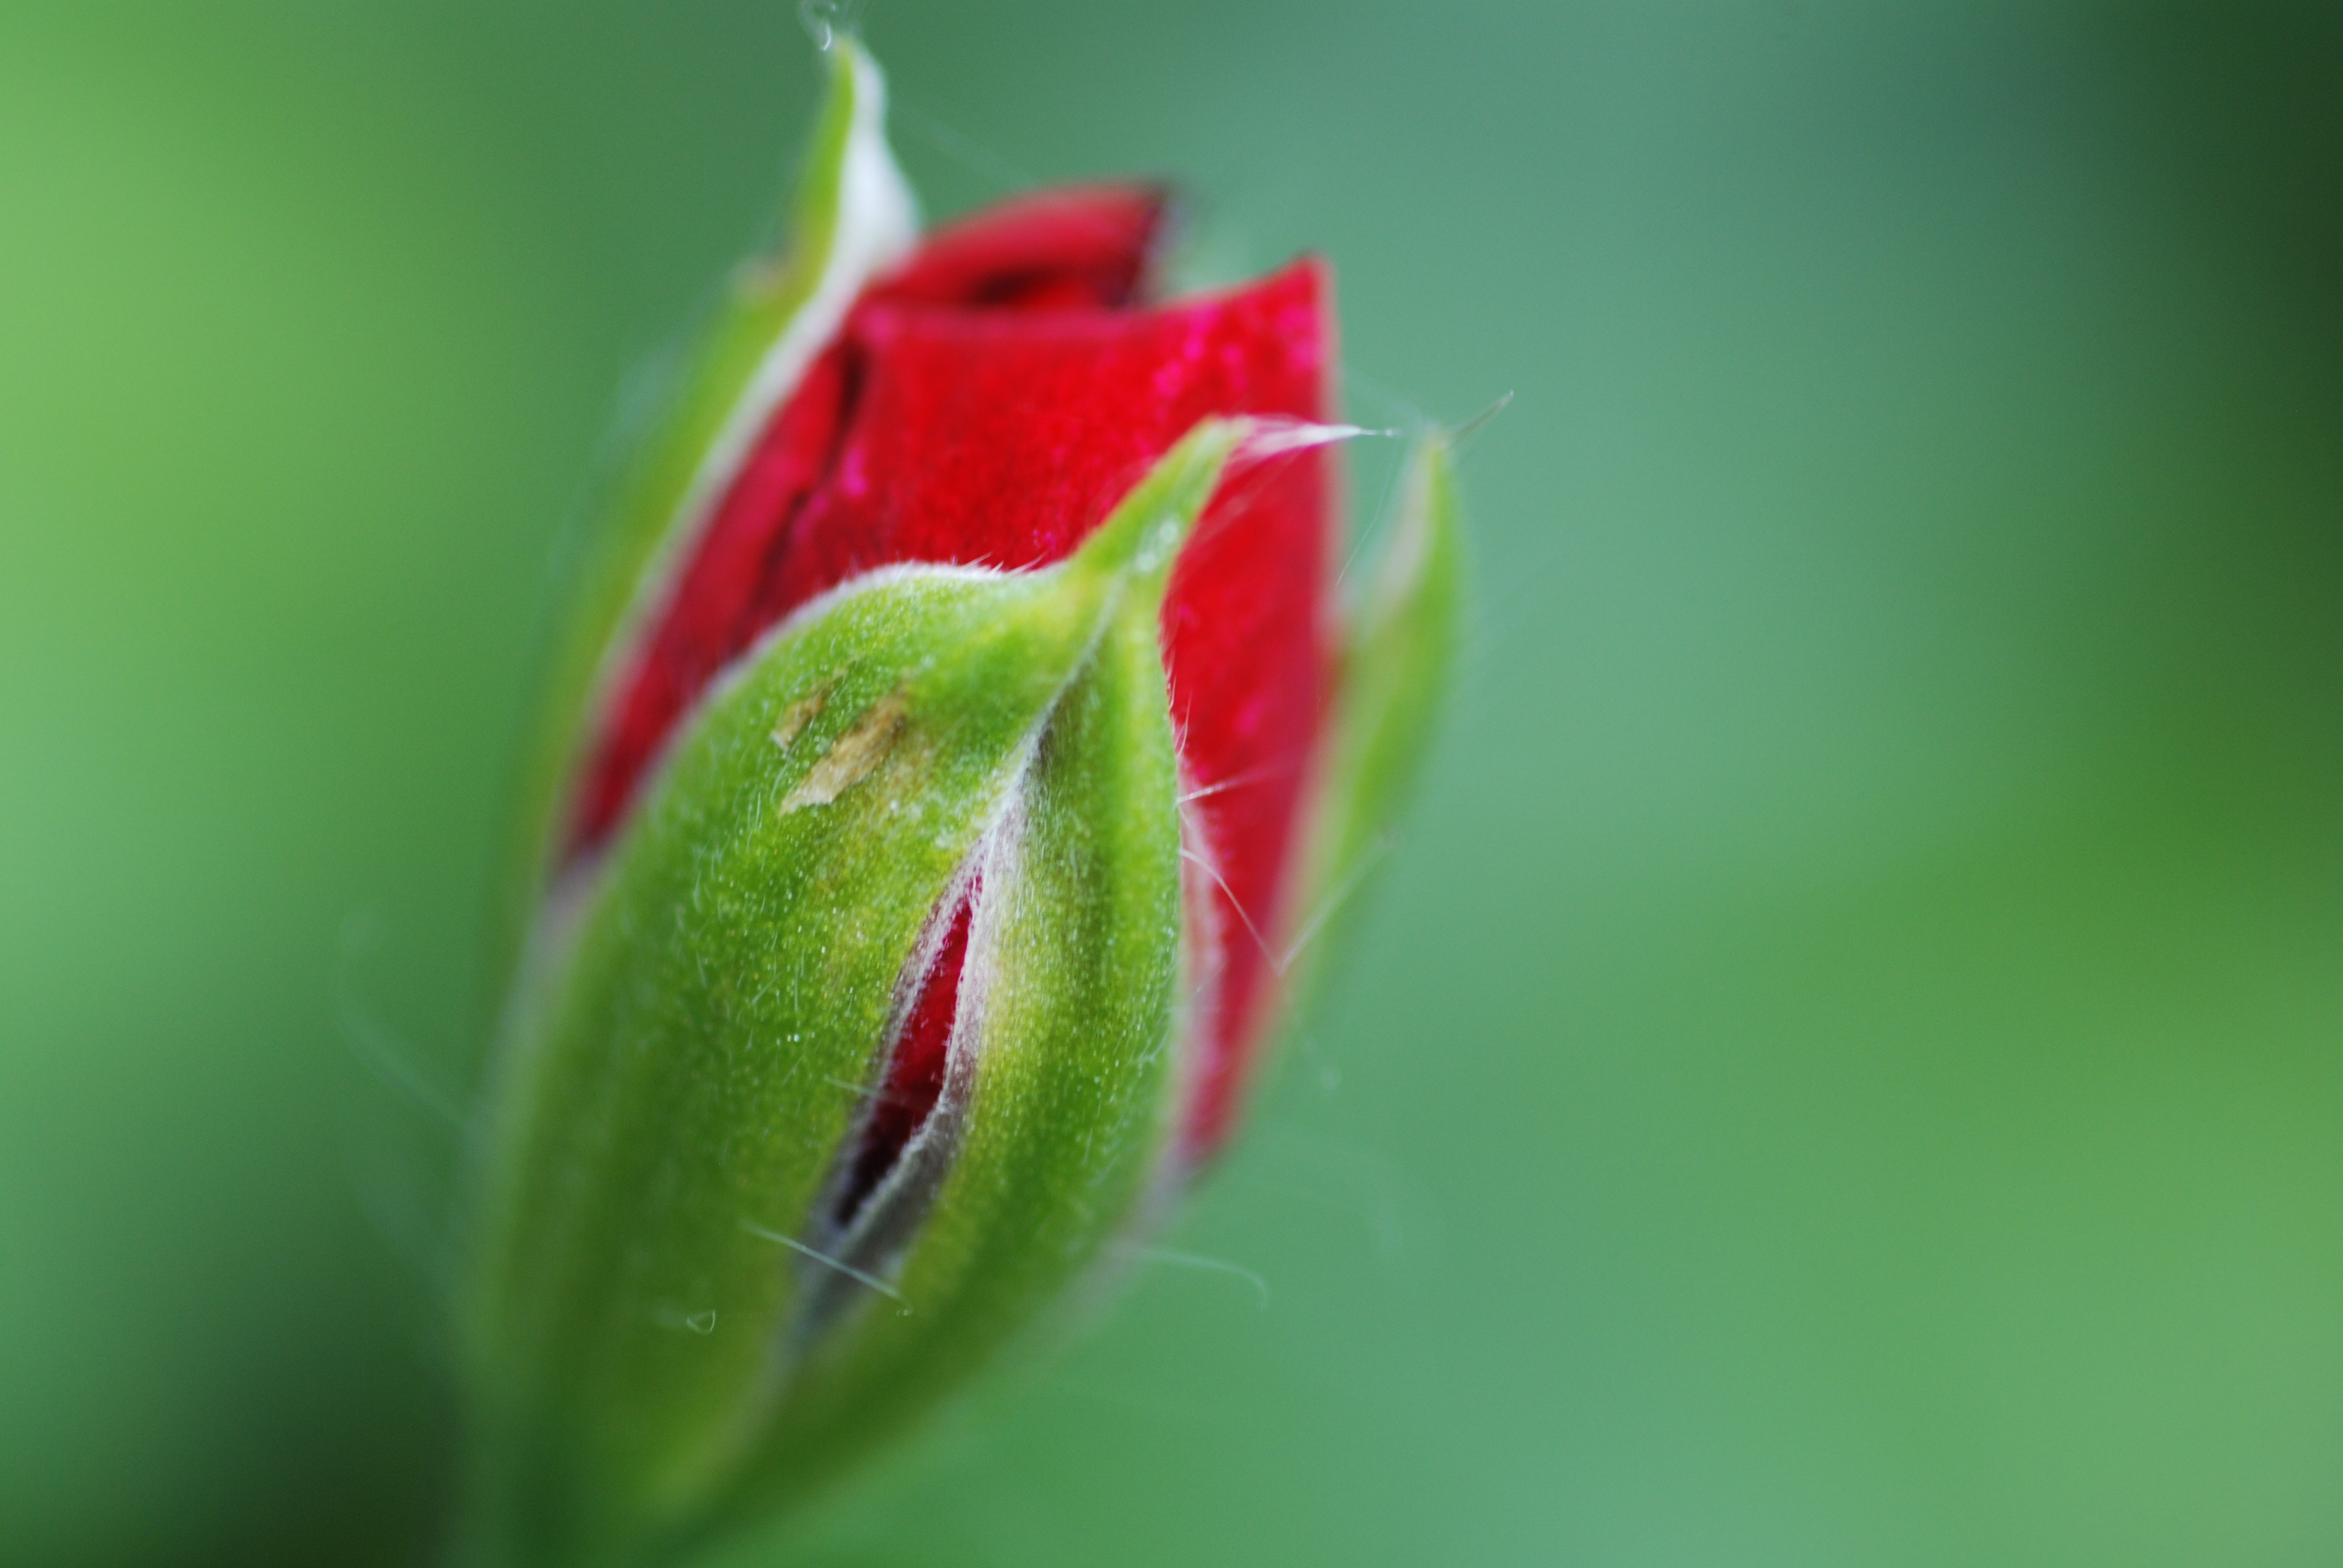
plant, photography, leaf, flower, petal, rose, green, red, flora, close up, bud, macro photography, flowering plant, plant stem, land plant, kospe